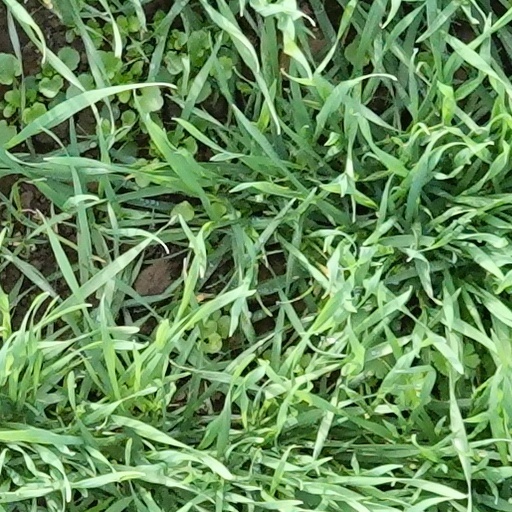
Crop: wheat